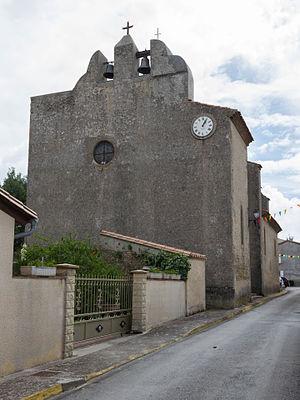
Église Saint-Étienne des Cassés
Les Cassés est une commune française située dans le département de l'Aude en région Occitanie.
Cet article recense les monuments historiques de l'Aude, en France.
L'église Saint-Étienne est une église située en France sur la commune des Cassés, dans le département de l'Aude en région Occitanie.